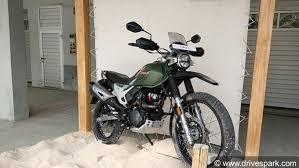
Vehicle type: Motorcycles